1898 Italian Football Championship

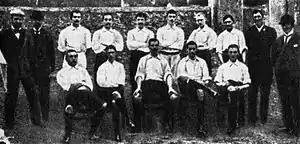
The winners

The 1898 competition was a knock-out tournament involving three Turin clubs and one from Genoa. All three matches were played at the "Velodromo Umberto I" in Turin on 8 May, over the course of the one day.